Chura Liyaa Hai Tumne

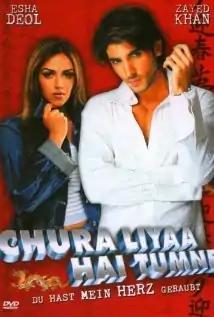
DVD cover

Chura Liyaa Hai Tumne ("Captured by You") is a 2003 Indian Hindi-language romantic thriller film, directed by Sangeeth Sivan. The film stars Zayed Khan, in his debut, alongside Esha Deol. The film was released on 21 March 2003, and is adapted from the 1963 American film "Charade".